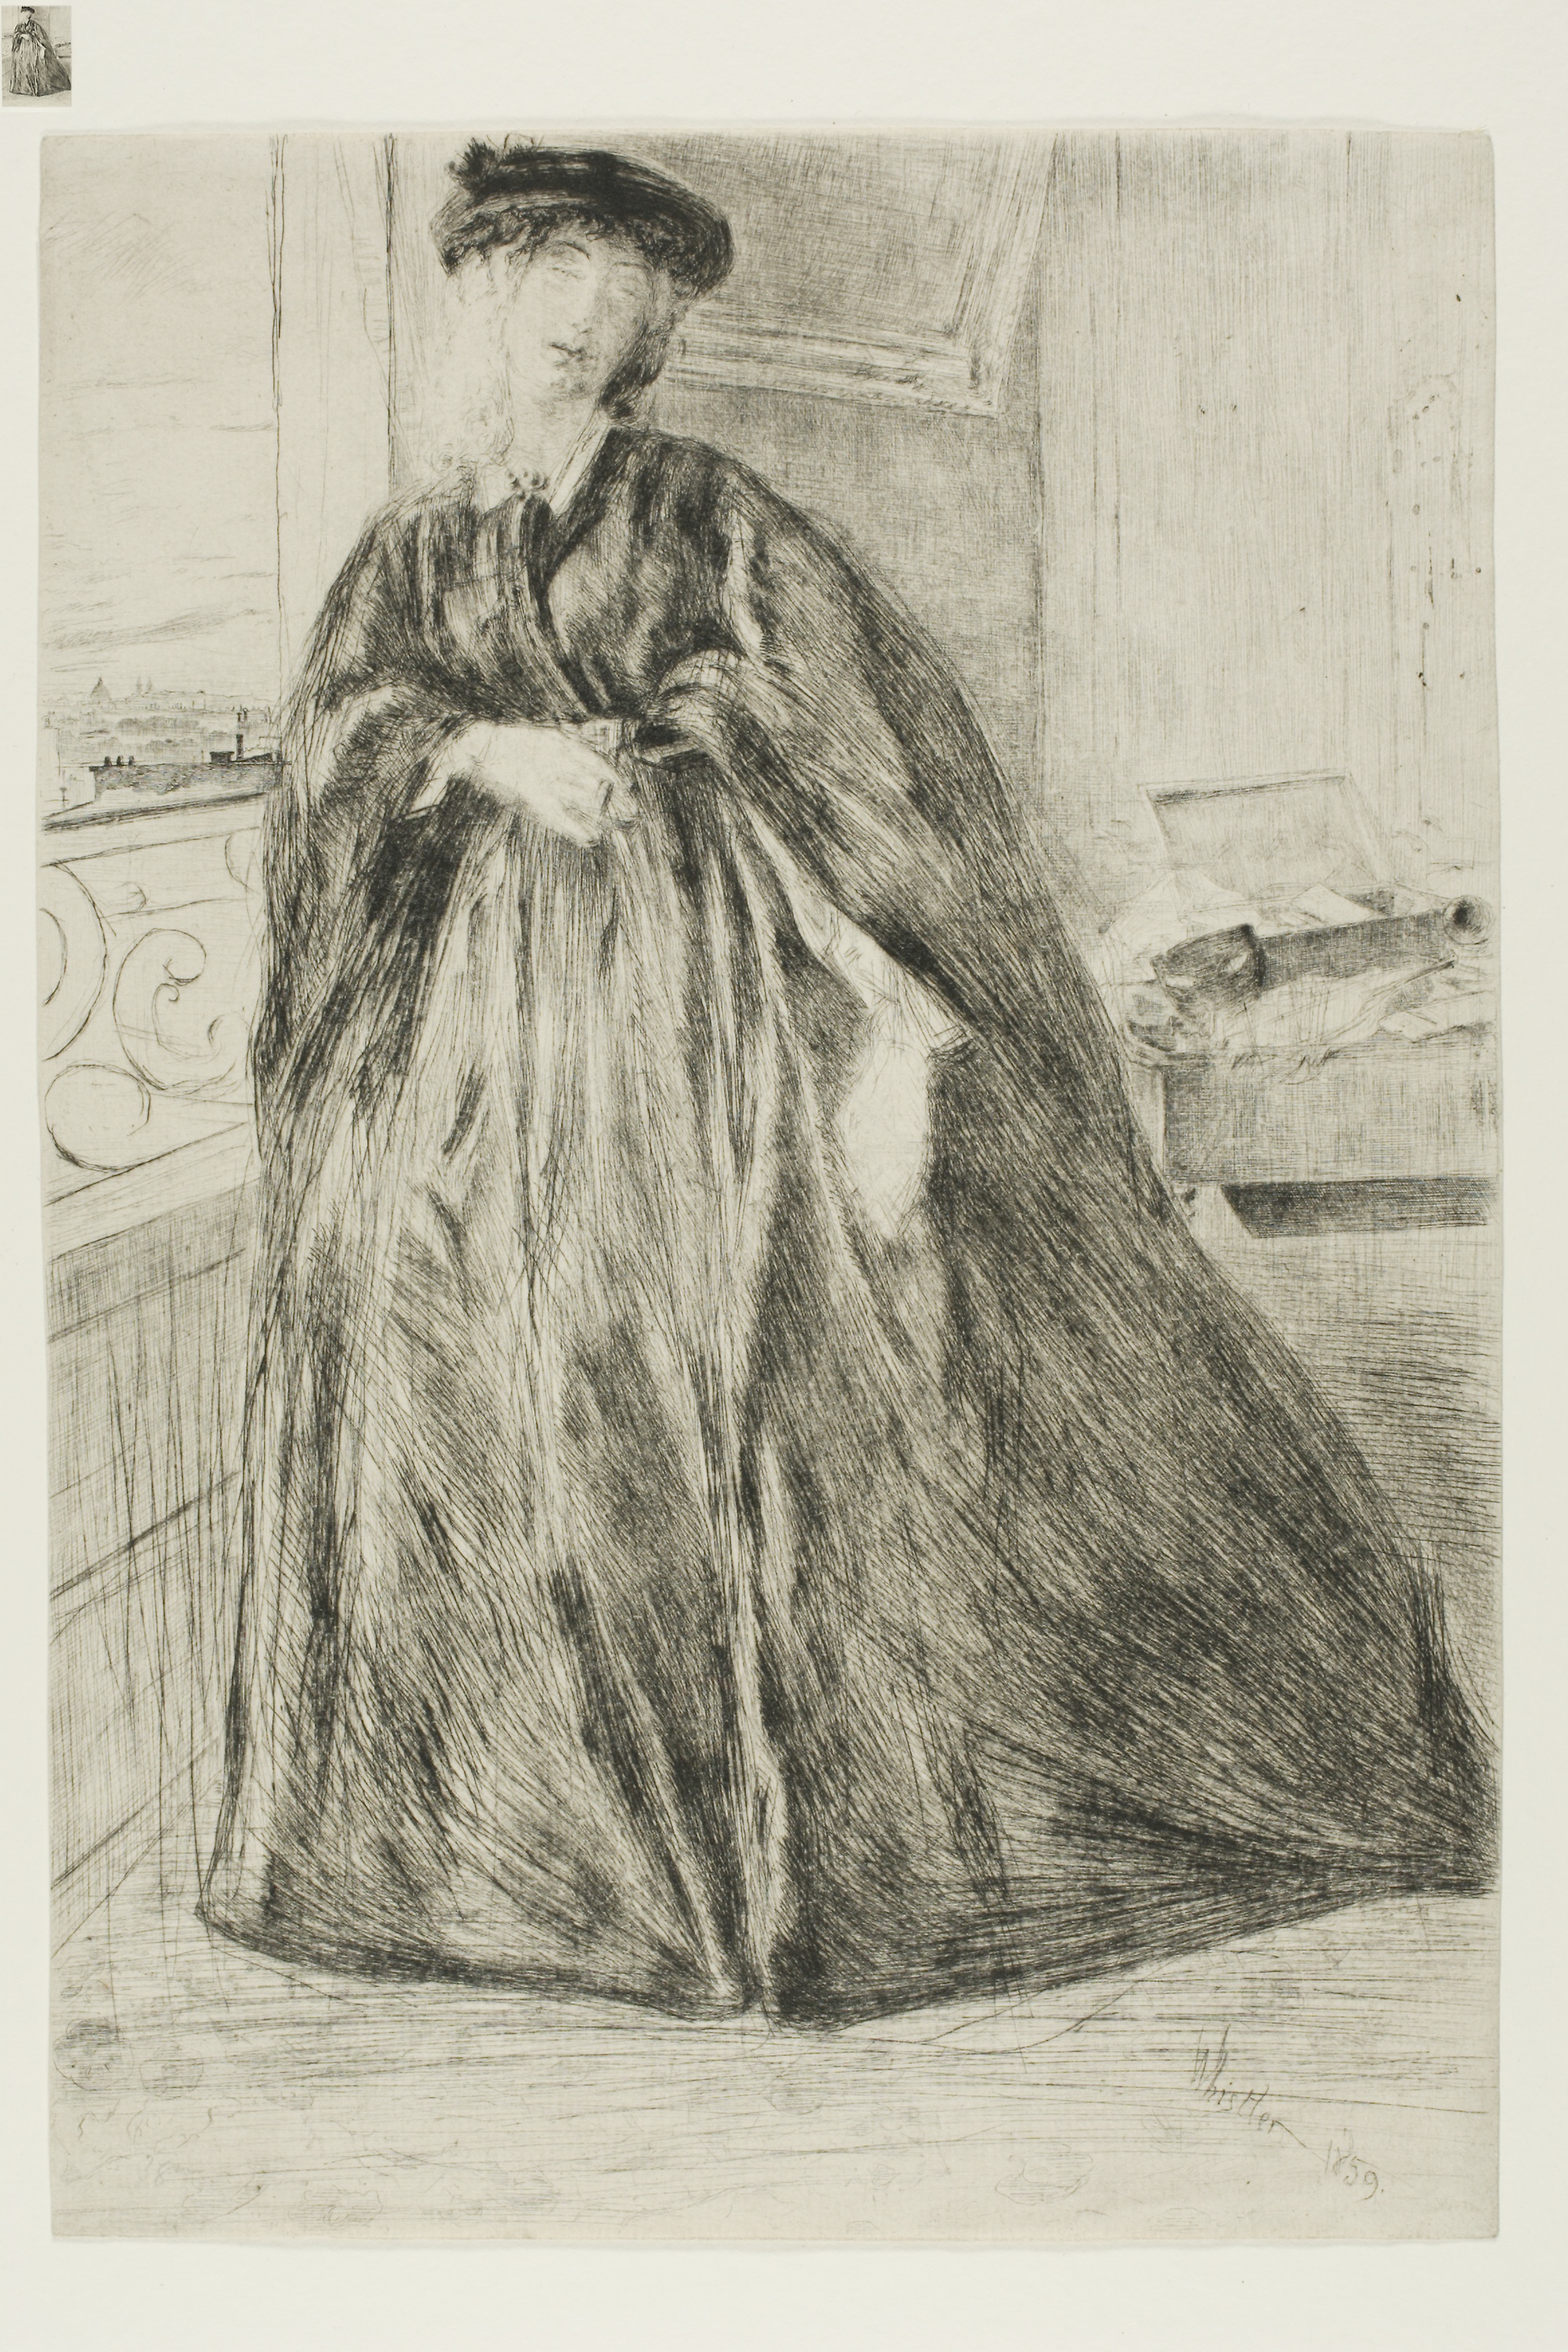
standing, dress, fur, black and white, vintage clothing, fur clothing, drawing, artwork, costume design, portrait, figure drawing, painting, sketch, visual arts